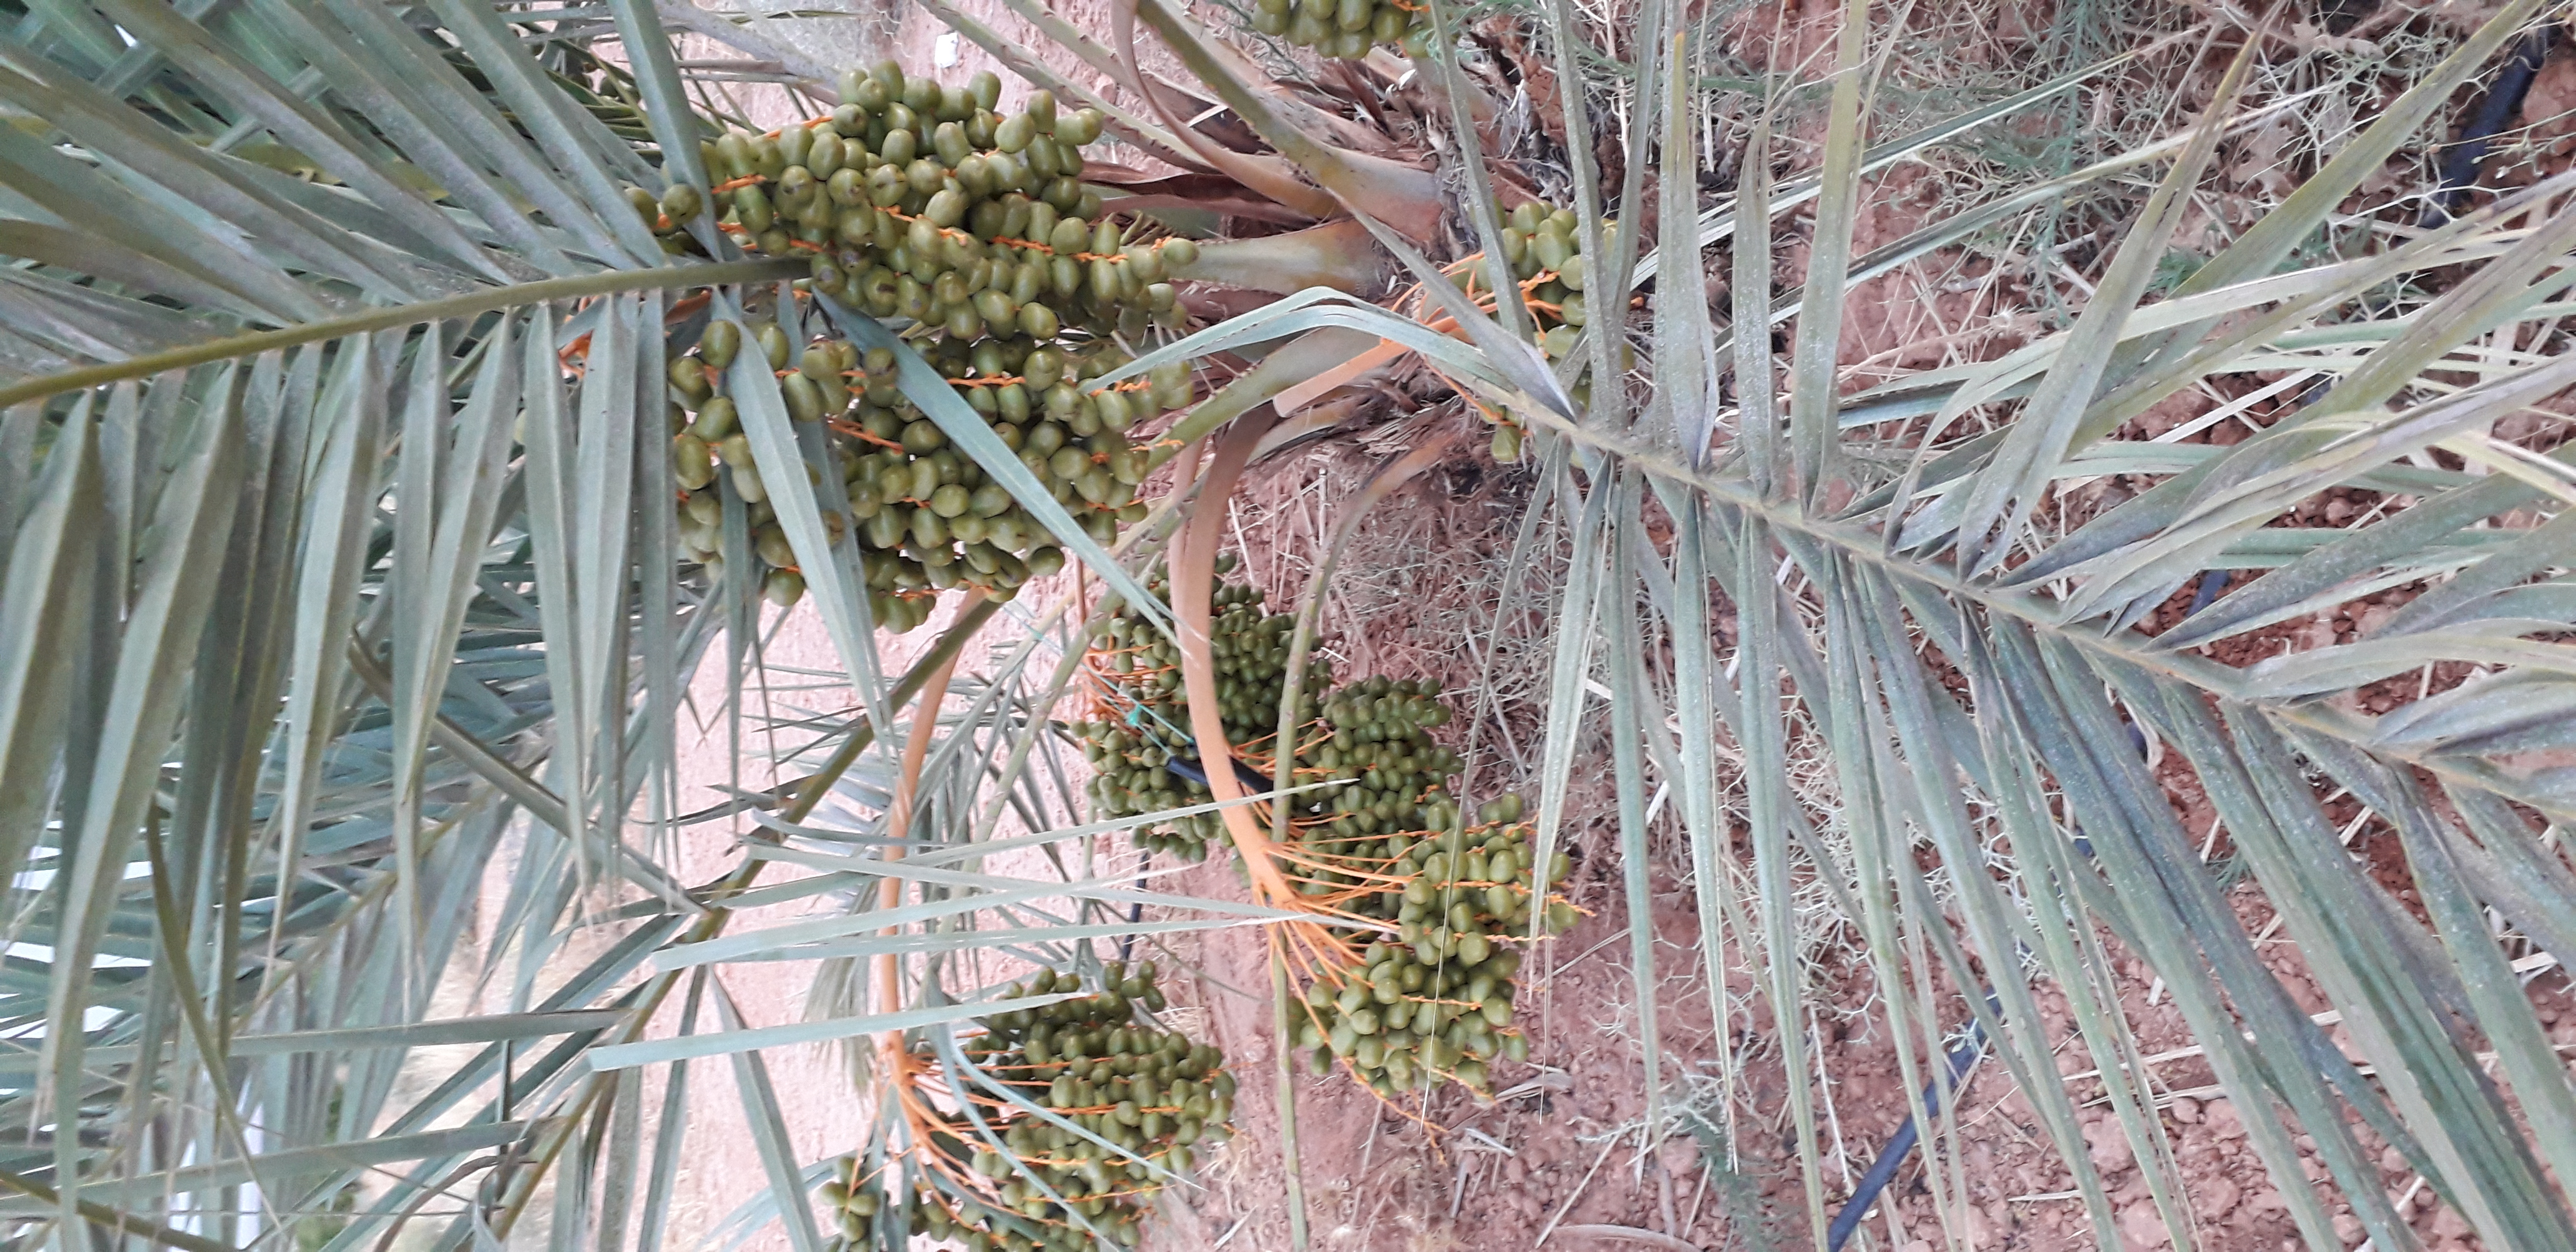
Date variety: Boufagous